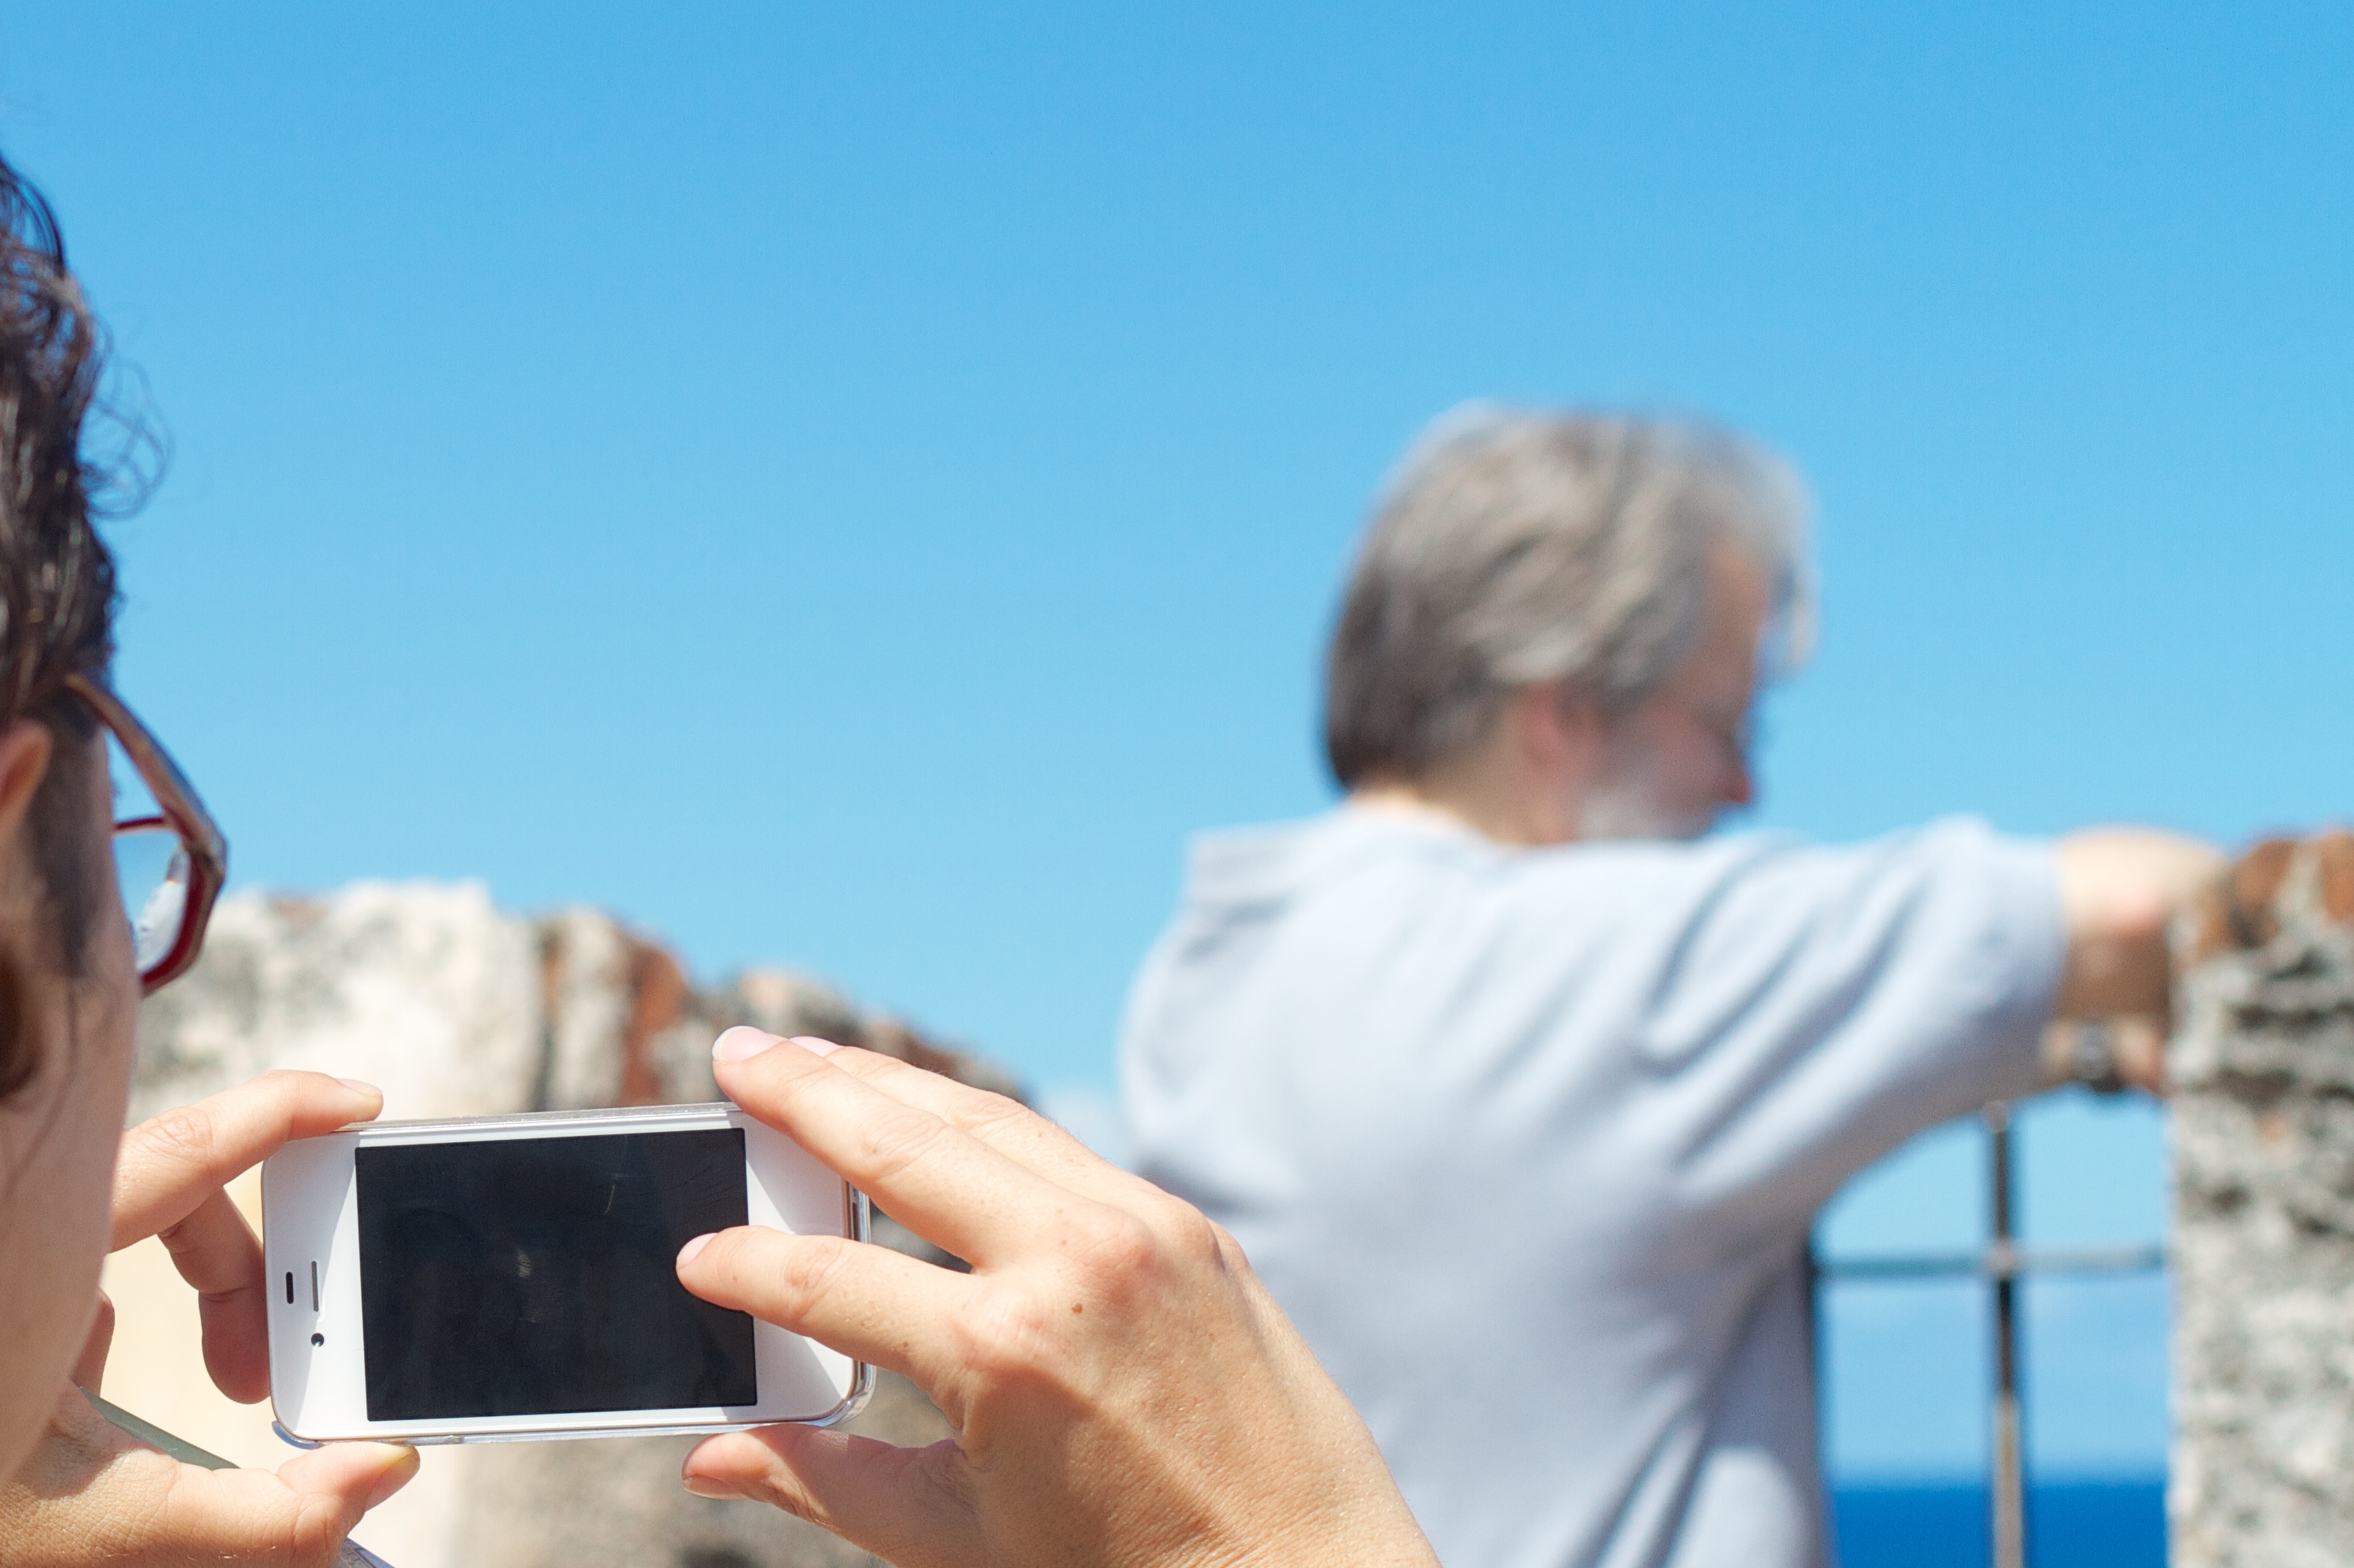
vacation, cool image, sense